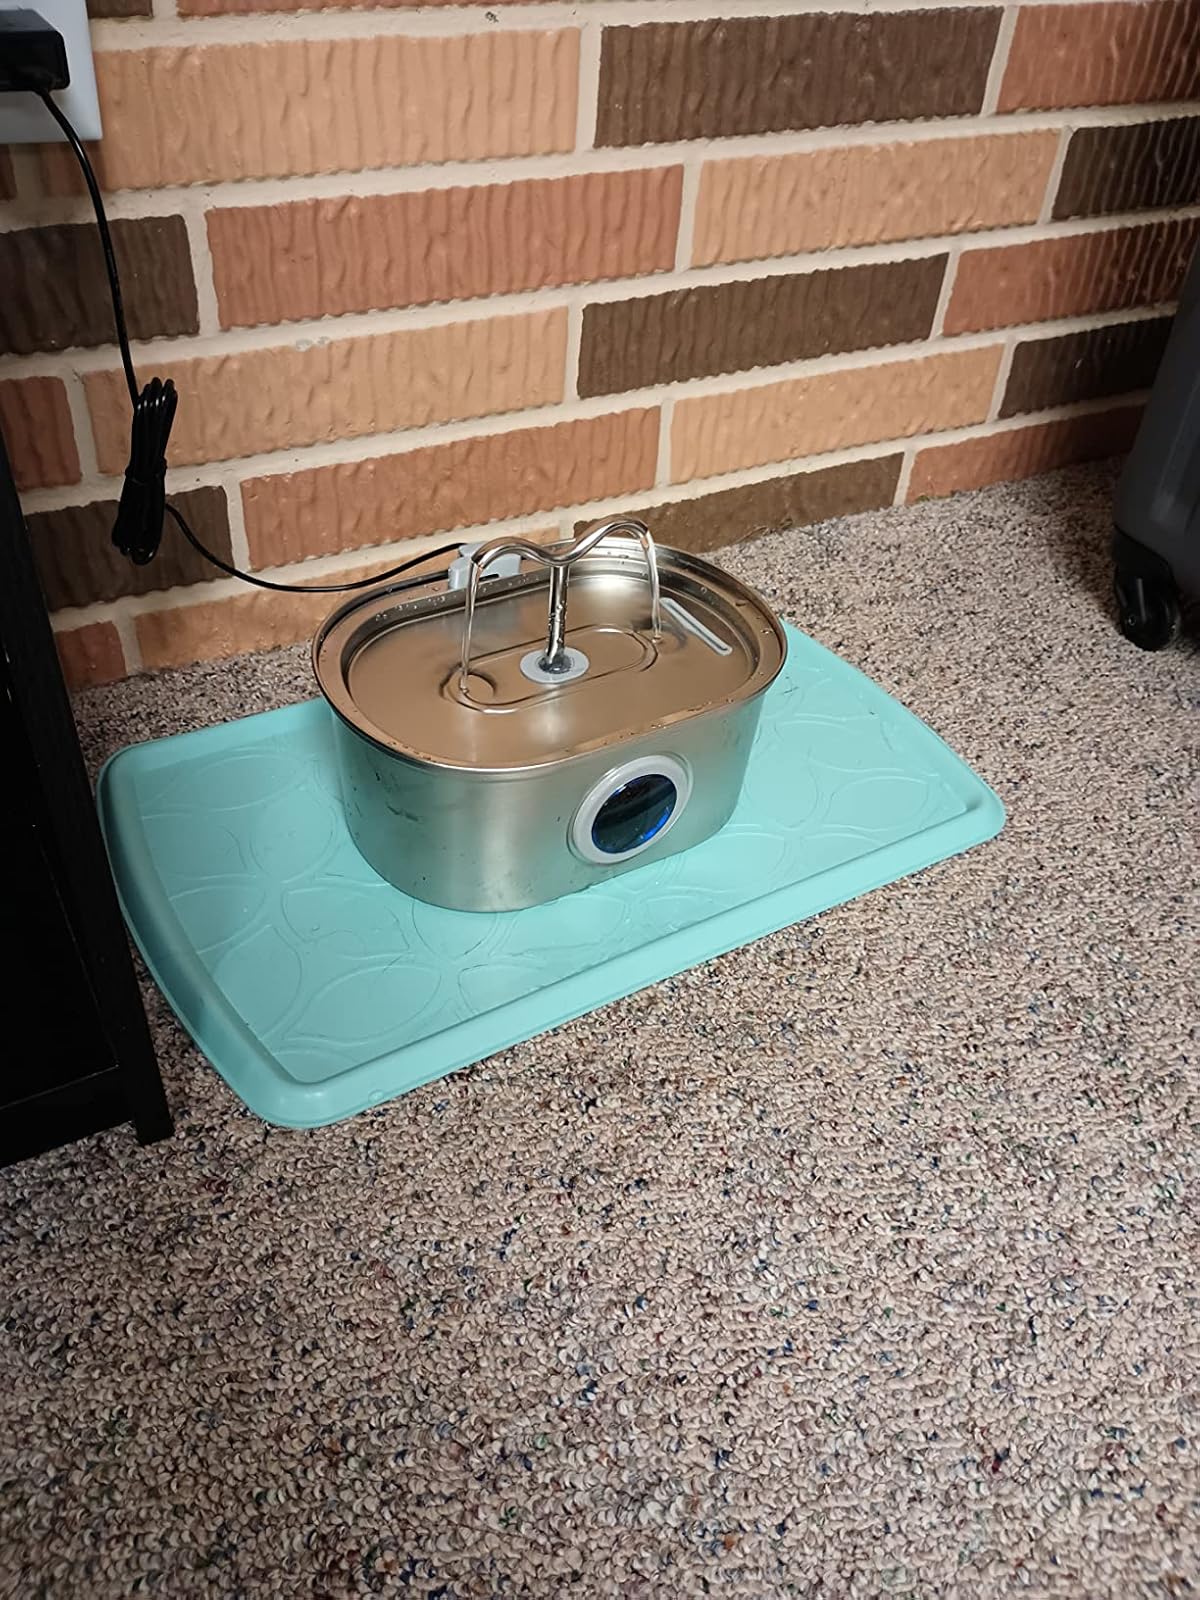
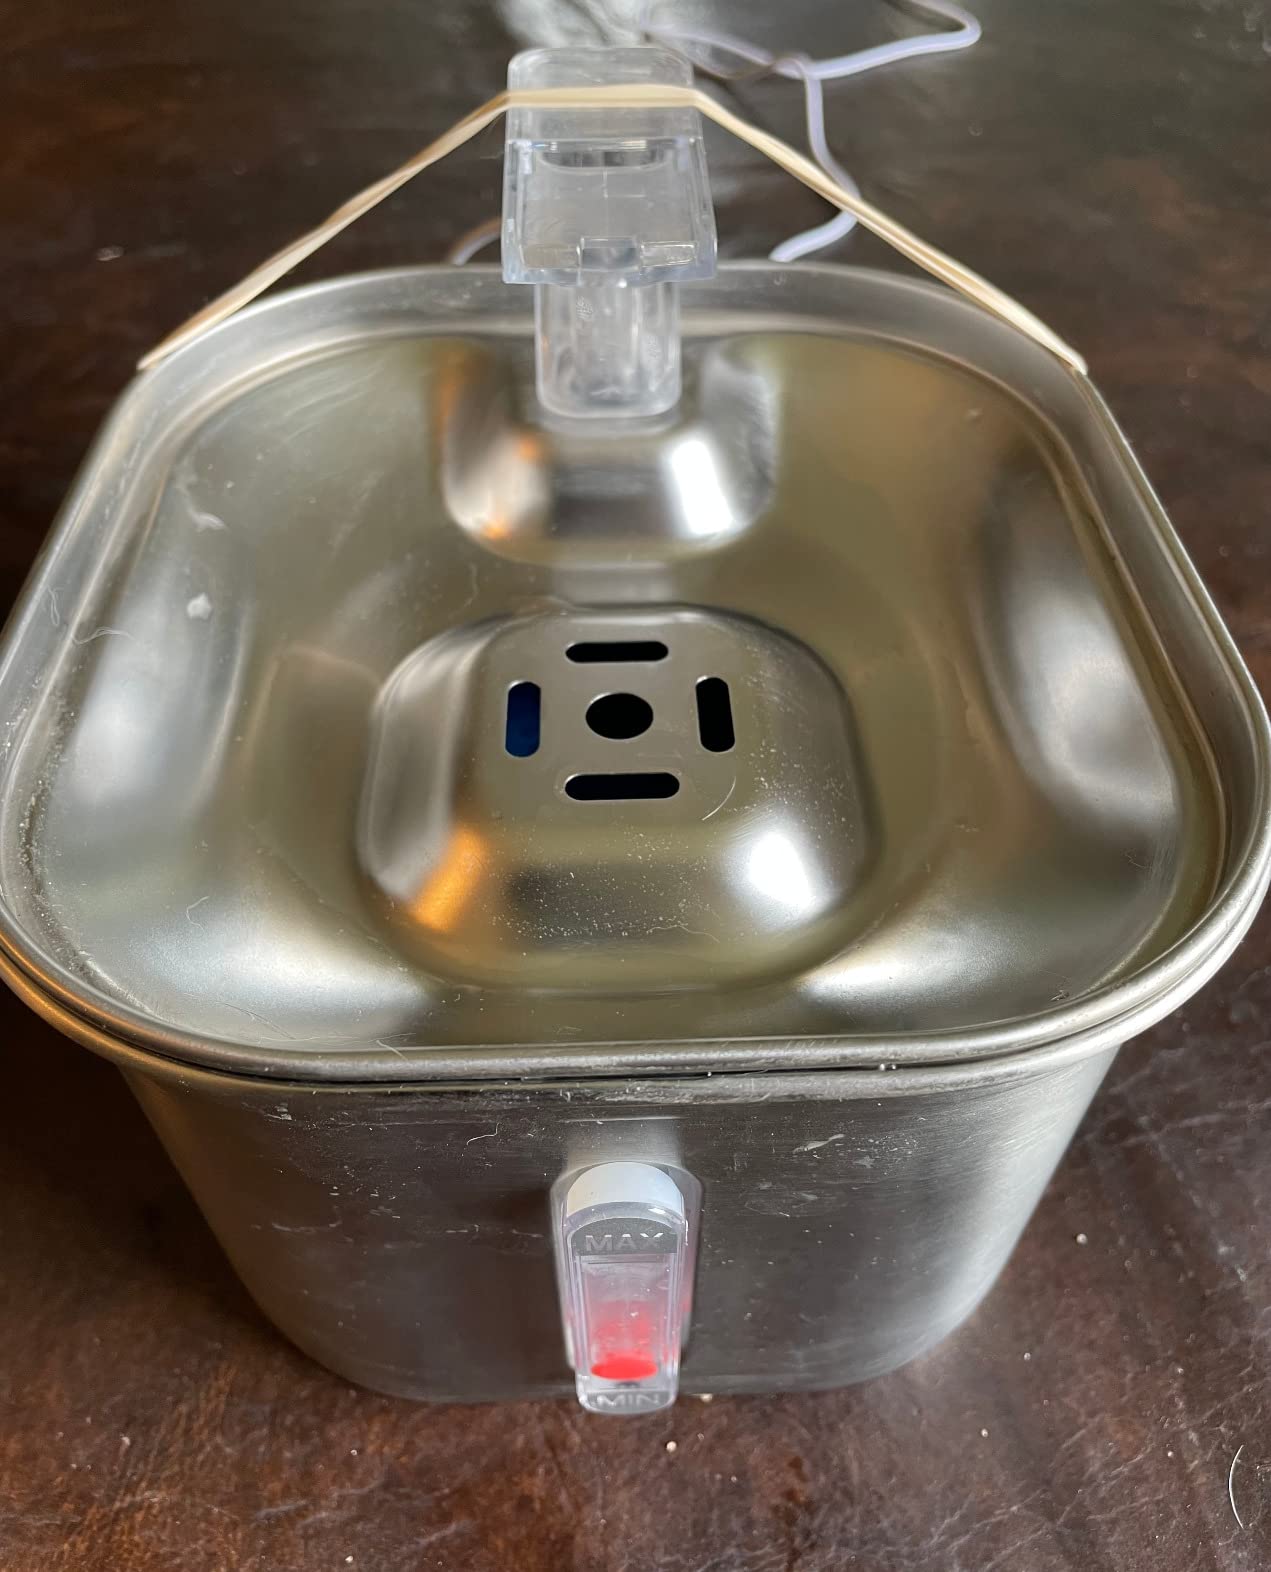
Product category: items_bowl
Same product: no